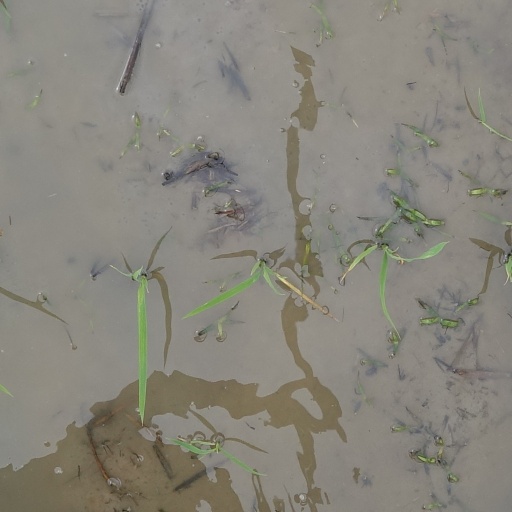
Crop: rice